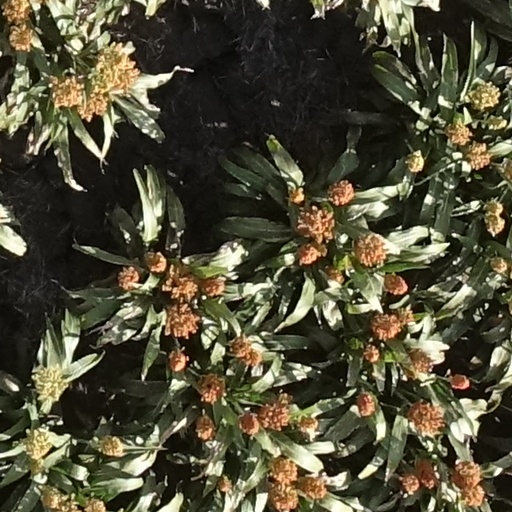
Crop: sorghum